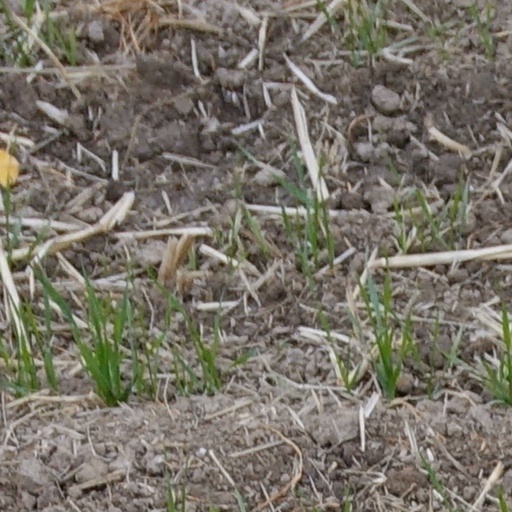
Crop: wheat